Thuin

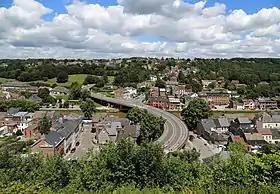
The "Ville-Basse" (lower part of the town) along the Sambre river

Thuin ( or) is a city and municipality of Wallonia located in the province of Hainaut, Belgium.